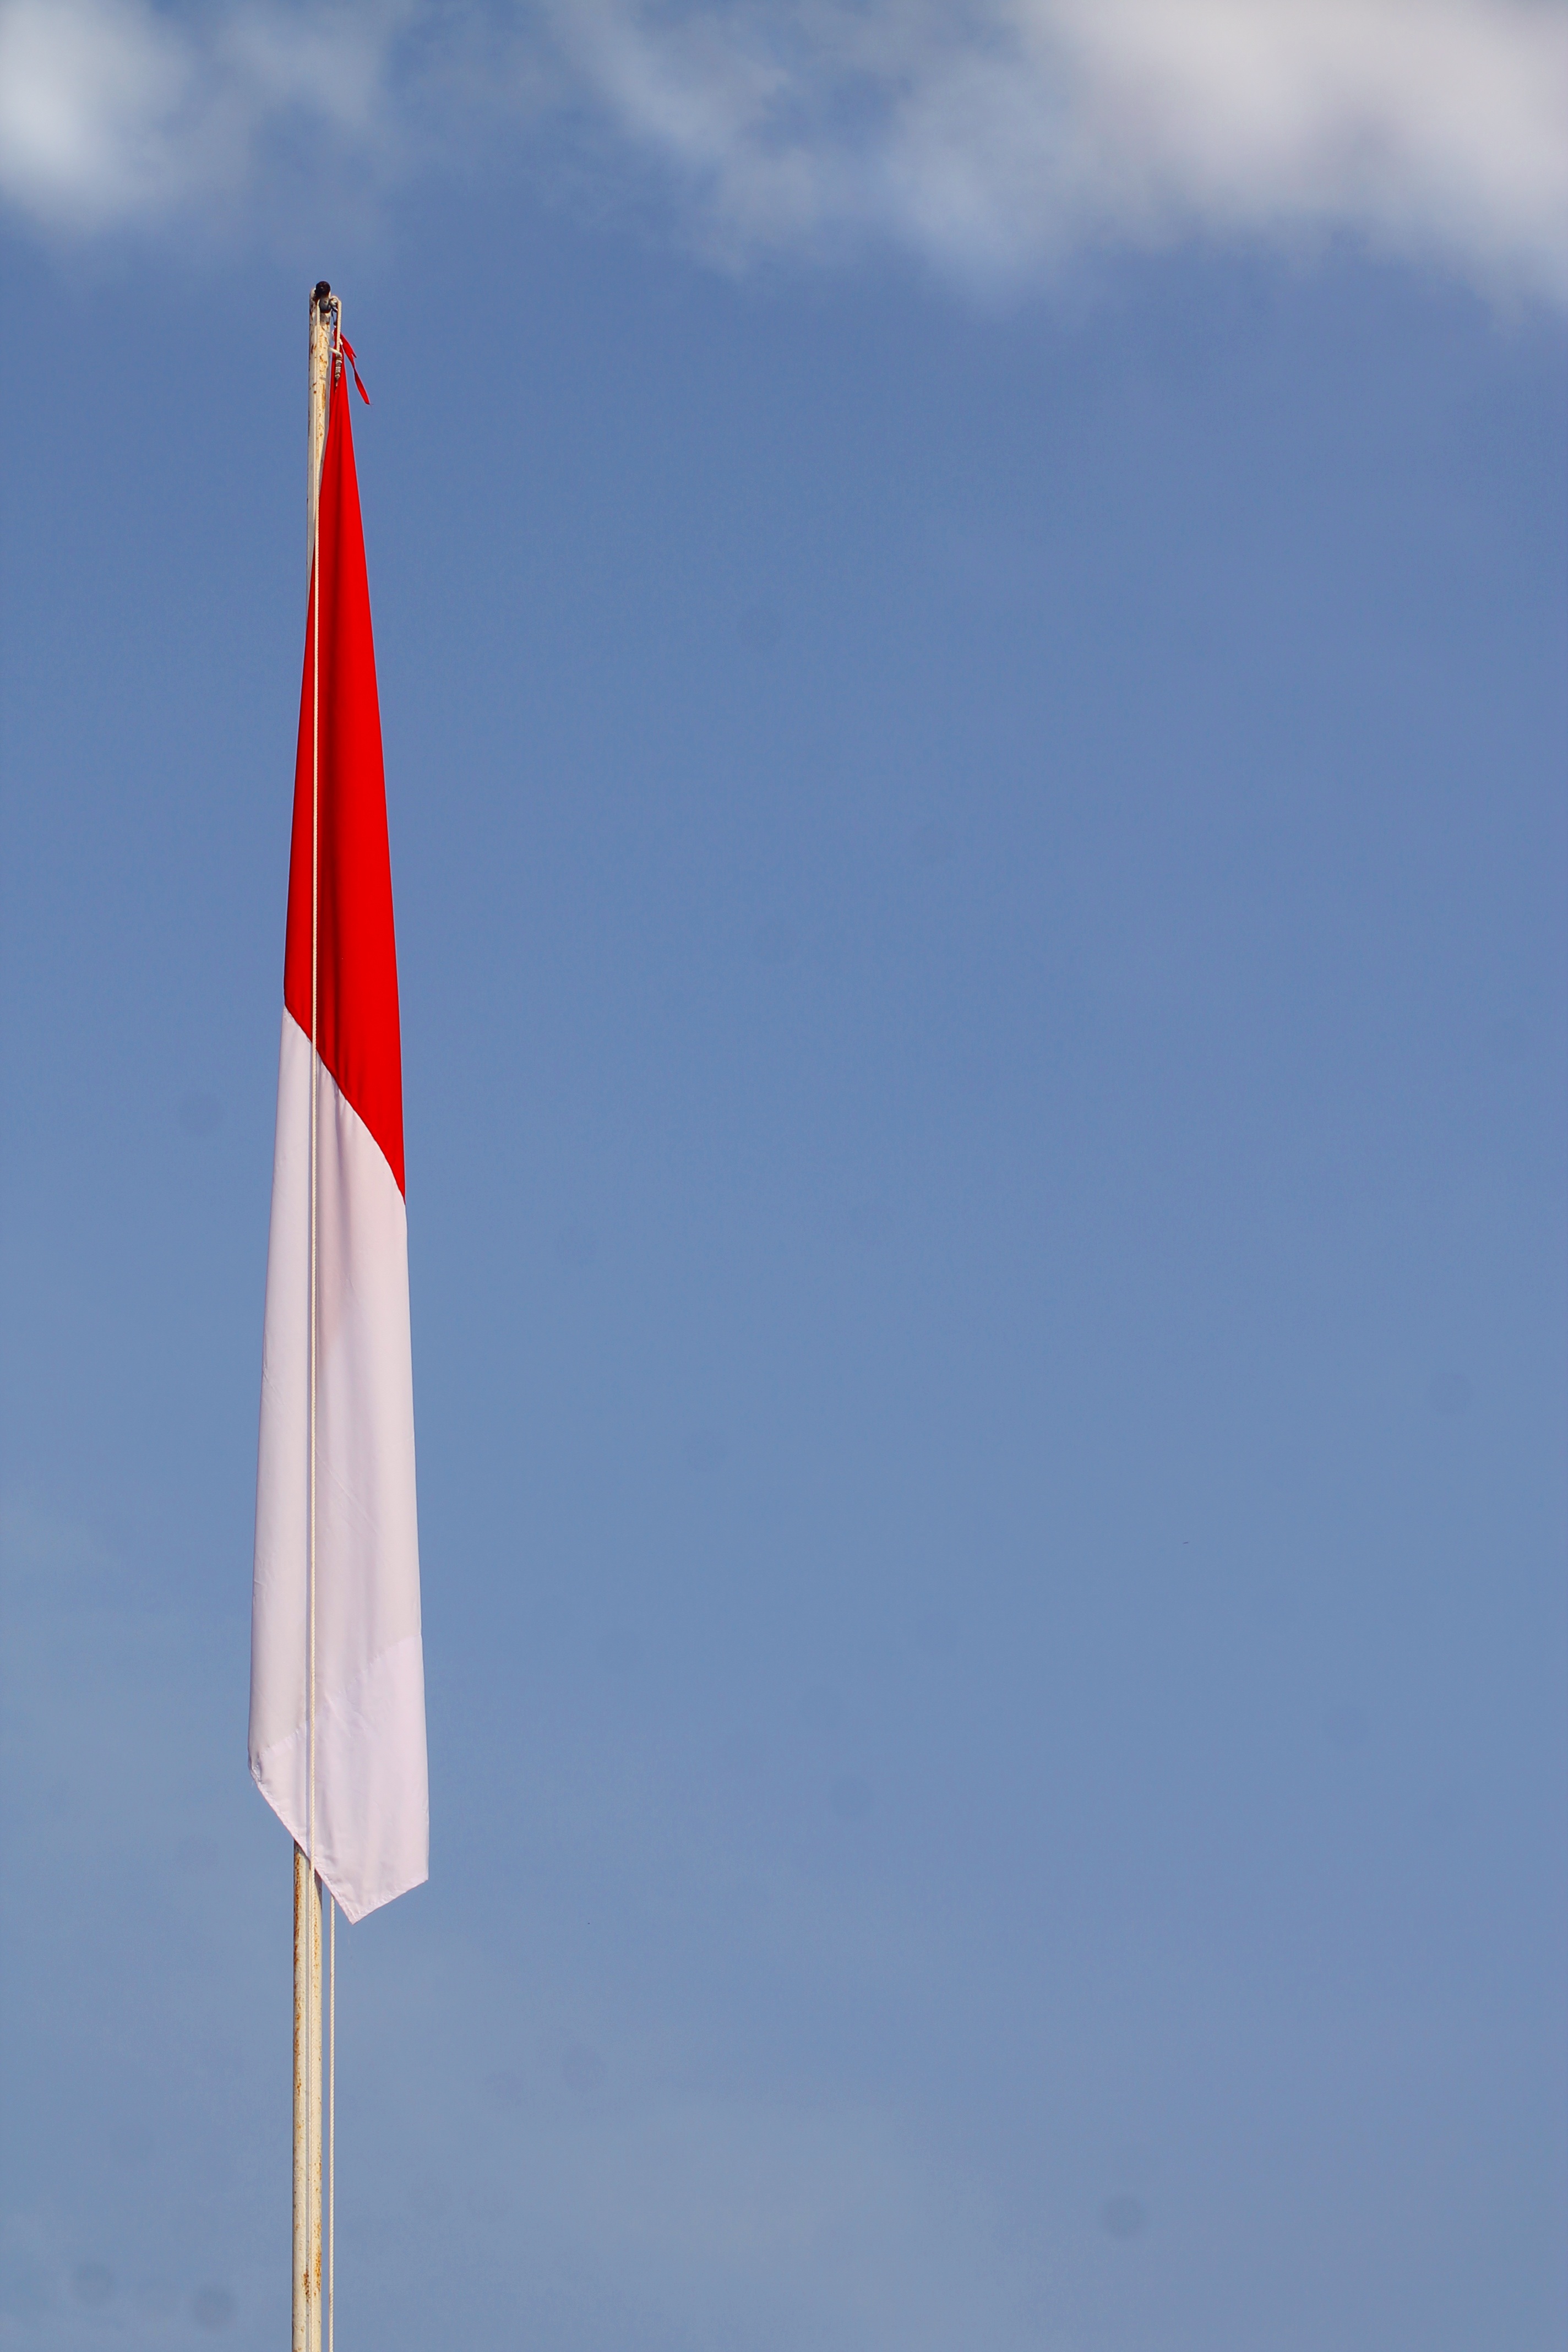
sky, wind, country, vehicle, mast, flag, national, indonesia, nation, indonesian, hoisted, flag of the united states